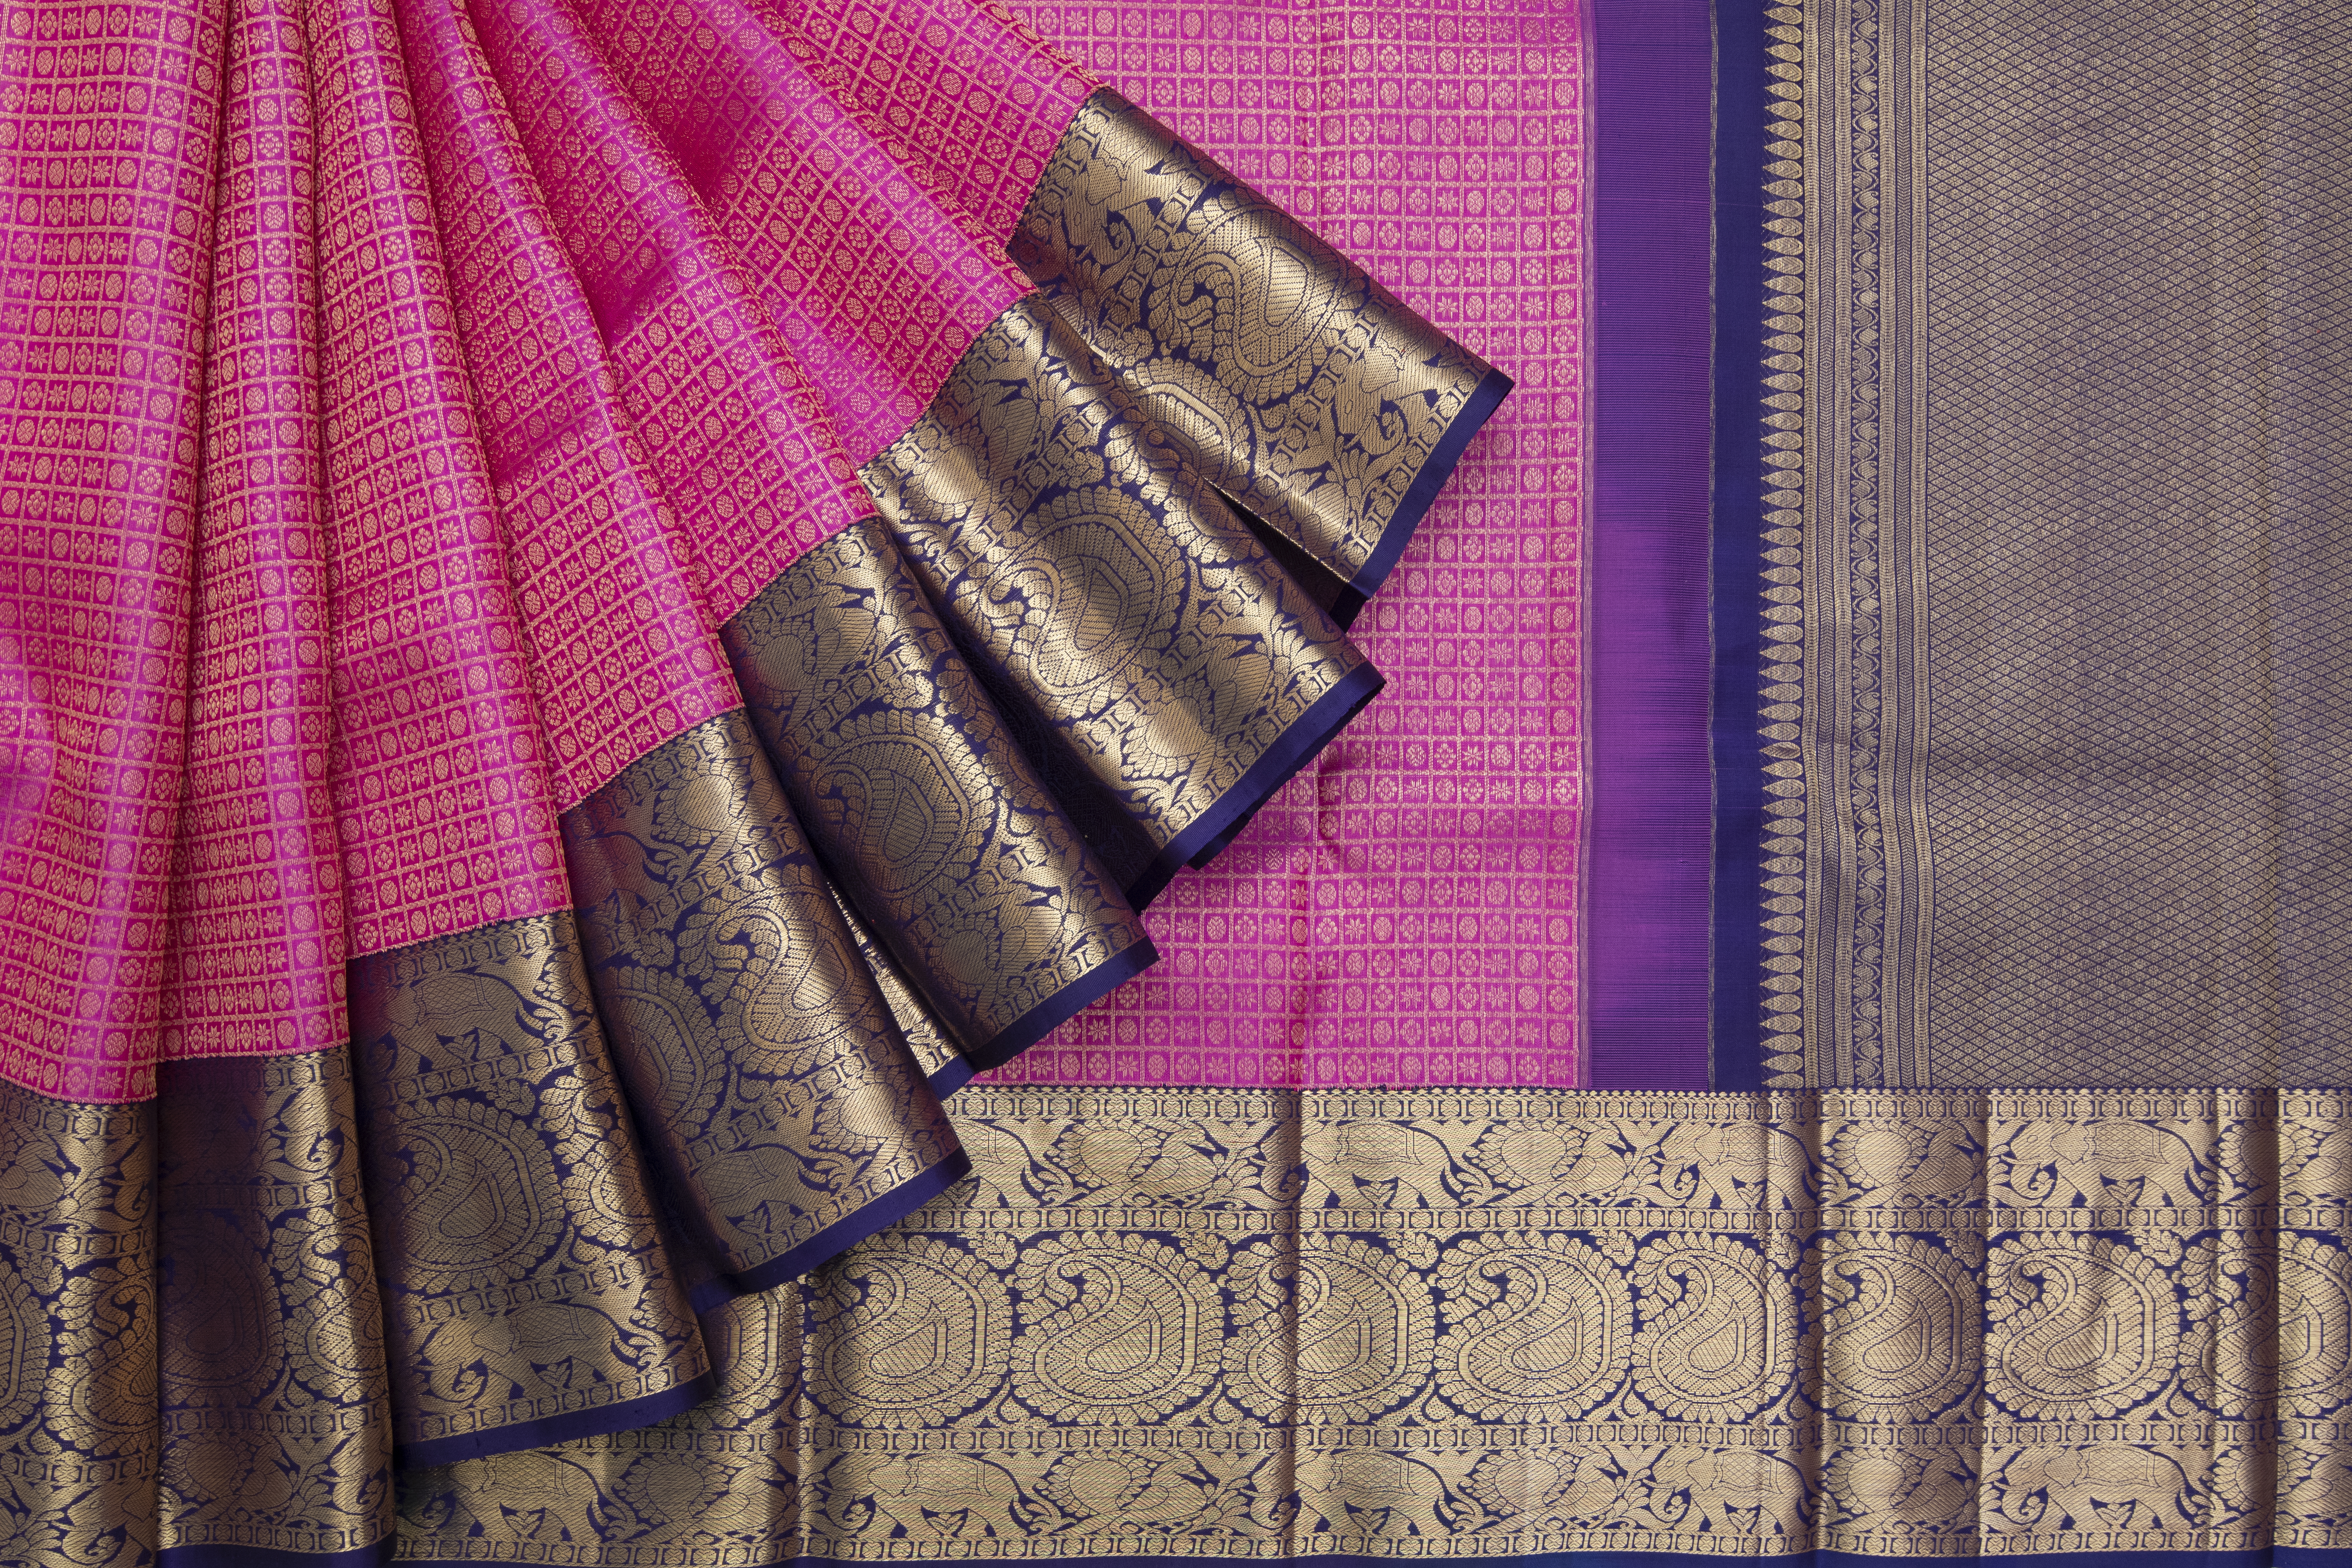
sarees, womens, wear, wedding, textile, material, pattern